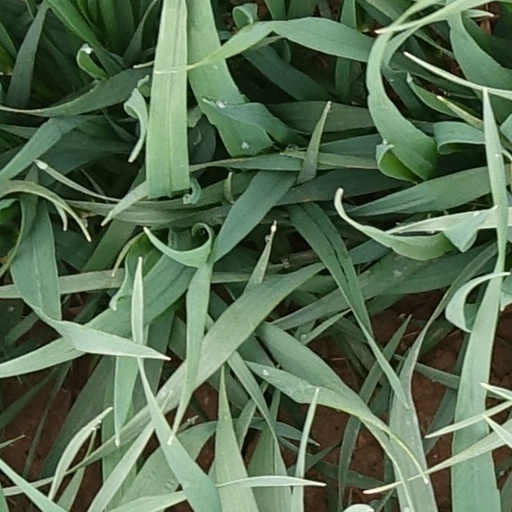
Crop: wheat